Joe Lapchick

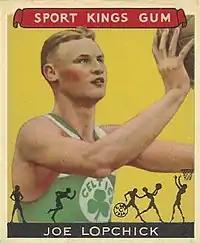
Joe Lapchick's misspelled 1933 Goudey Sport Kings basketball card.

Joseph Bohomiel Lapchick (April 12, 1900 – August 10, 1970) was an American professional basketball player, mostly known for playing with the Original Celtics in the 1920s and 1930s. He is commonly regarded as the best center of his era, overshadowed (if anything) in his later years only by Tarzan Cooper. After ending his playing career in 1937, Lapchick became head coach at St. John's University, a position he held until 1947, when he took over the New York Knicks in the NBA. Lapchick coached the Knicks until 1957, leading them to three consecutive NBA Finals appearances (1951–1953). He returned to St. John's, coaching them until 1965.